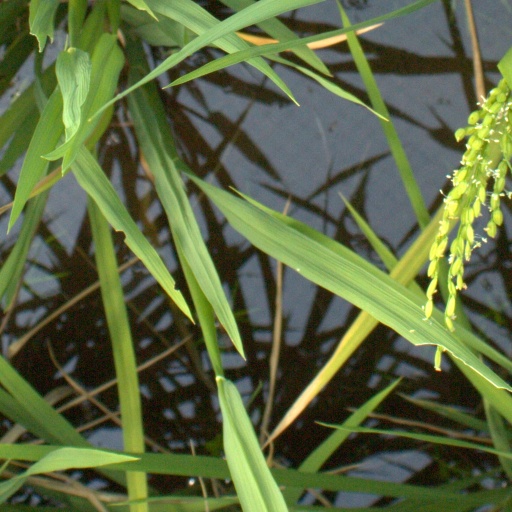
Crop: rice